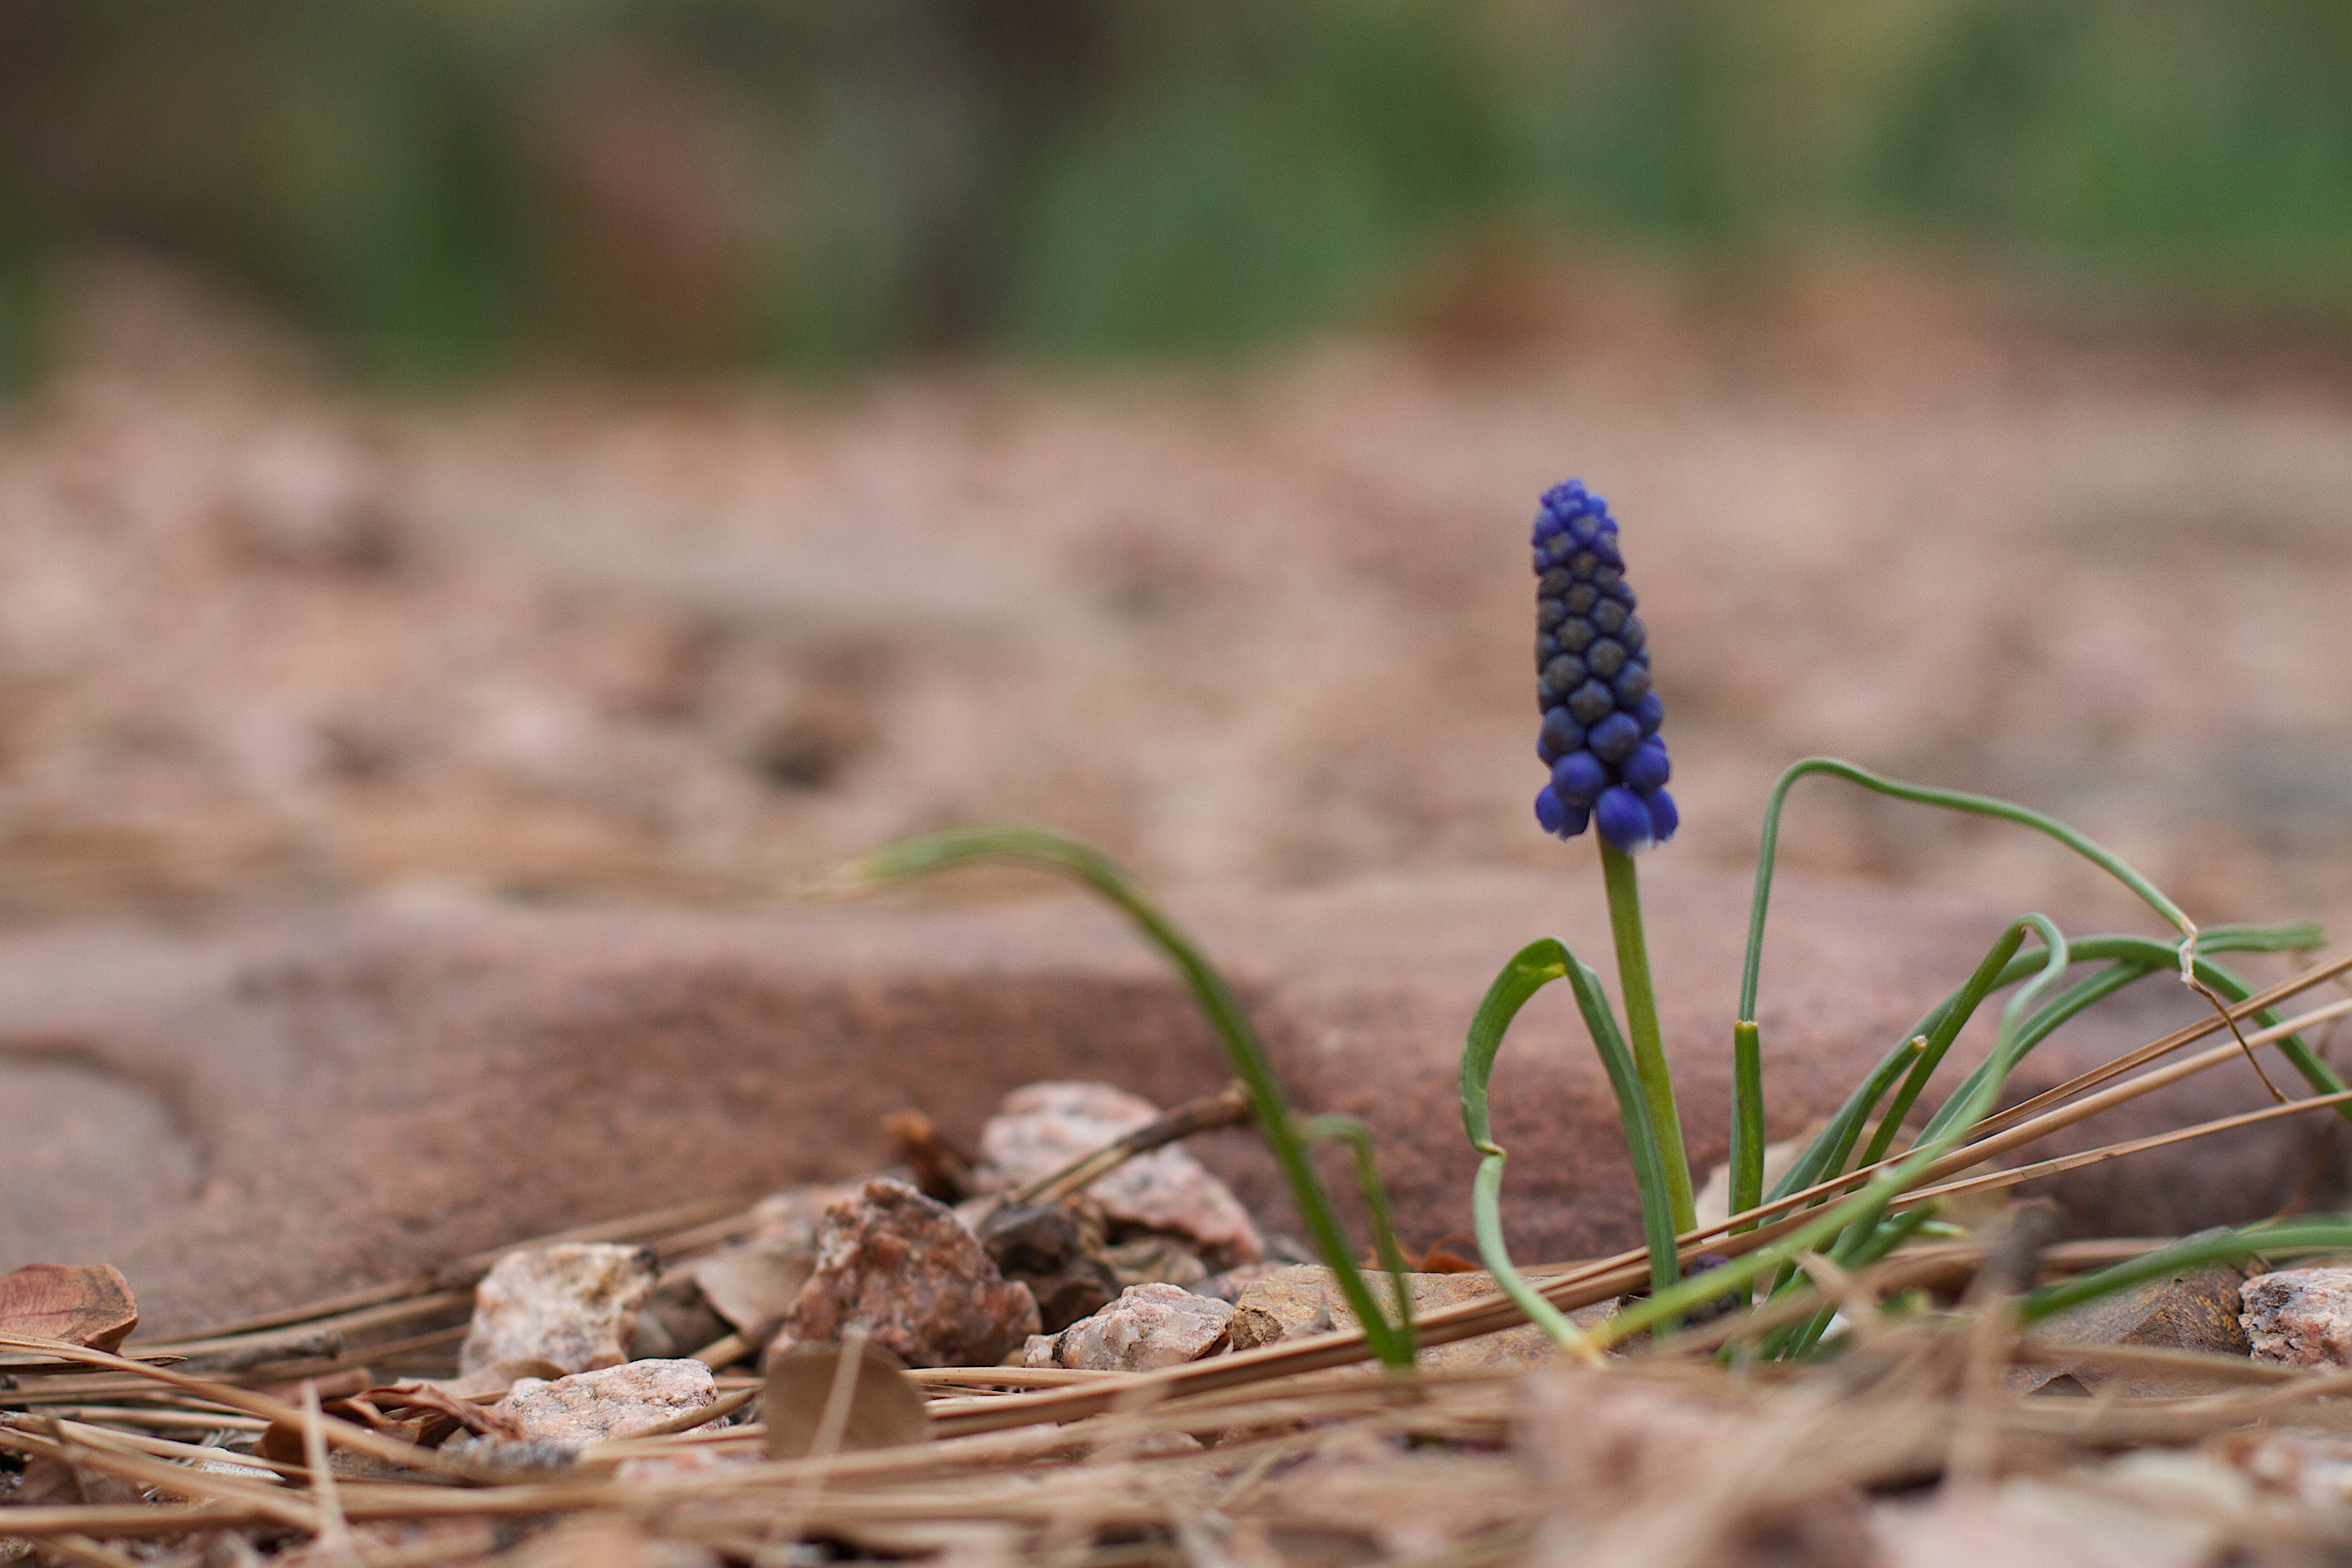
nature, grass, plant, leaf, flower, wildlife, insect, soil, flora, fauna, invertebrate, close up, macro photography, grass family, land plant